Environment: lab
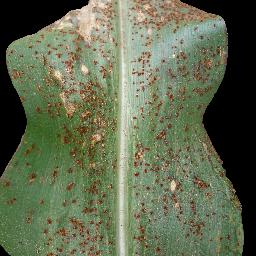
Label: common_rust